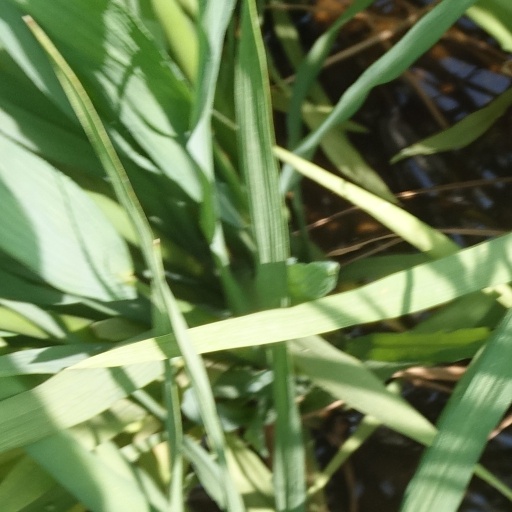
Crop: rice